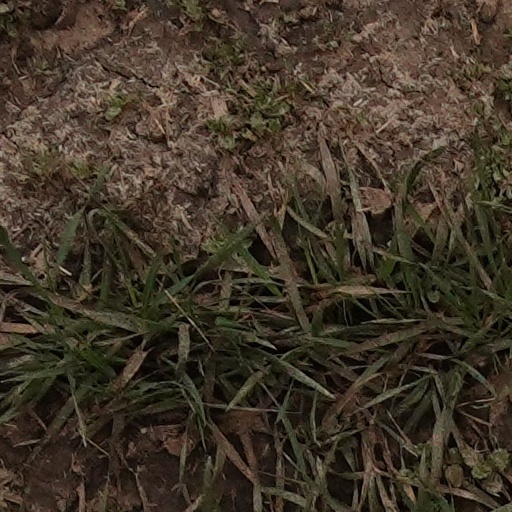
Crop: wheat